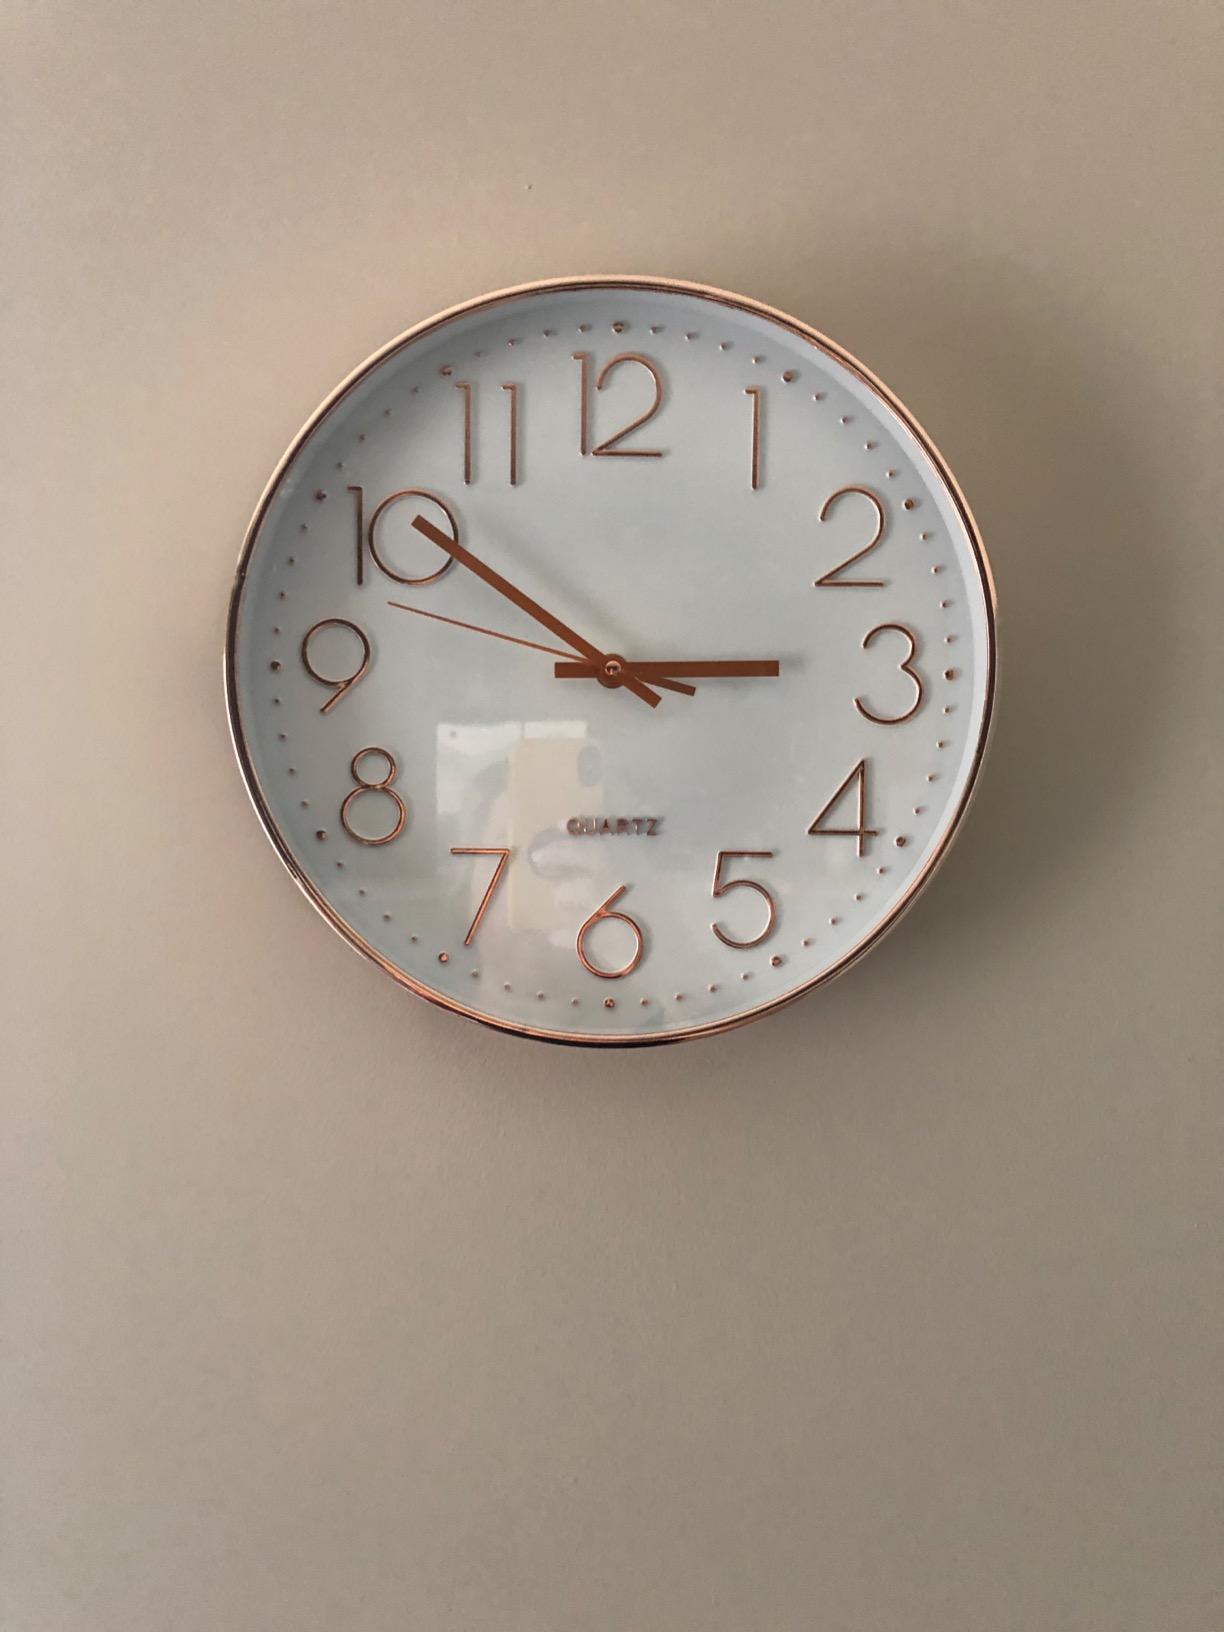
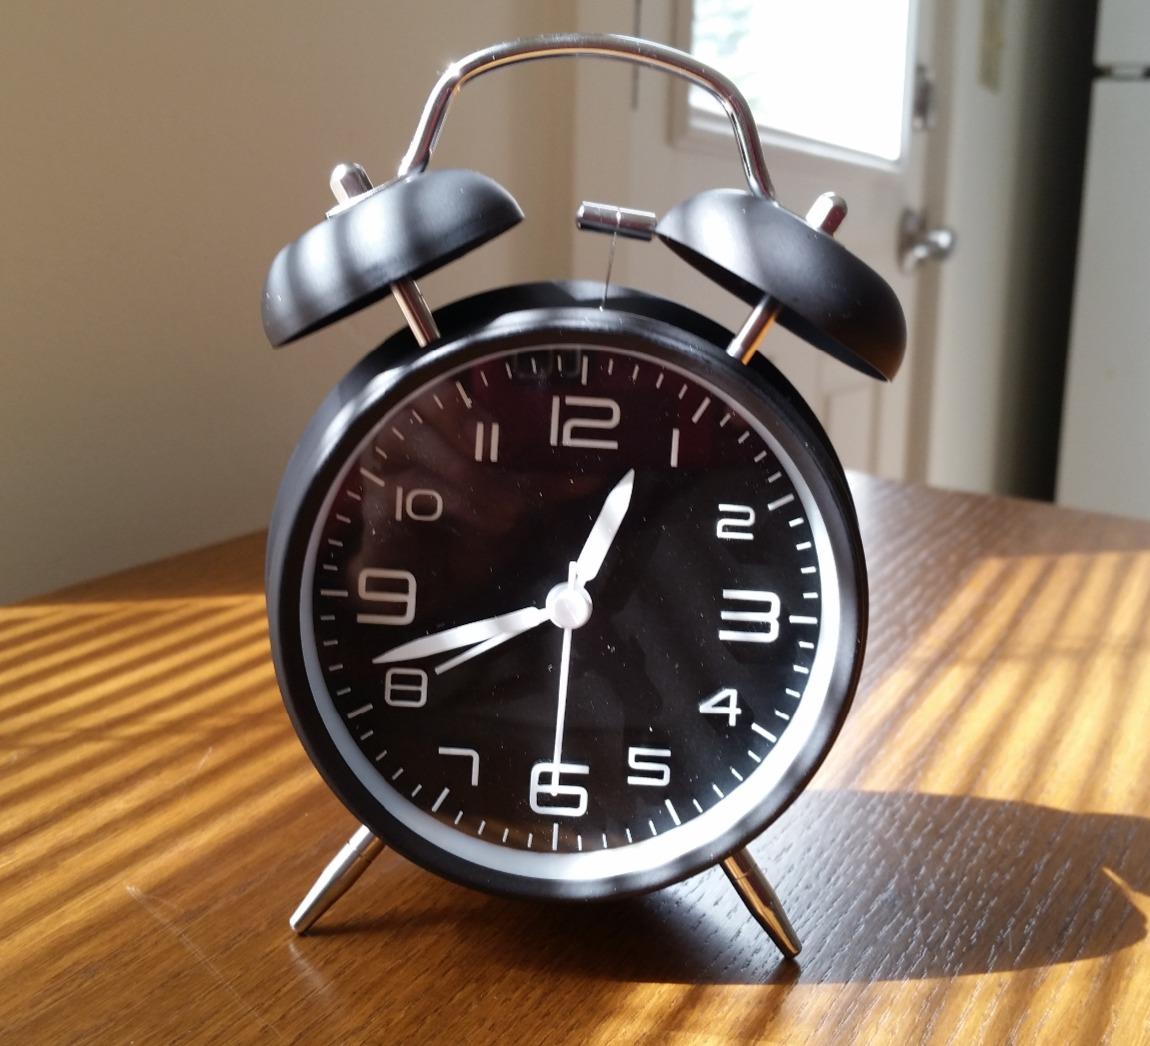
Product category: clock
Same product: no